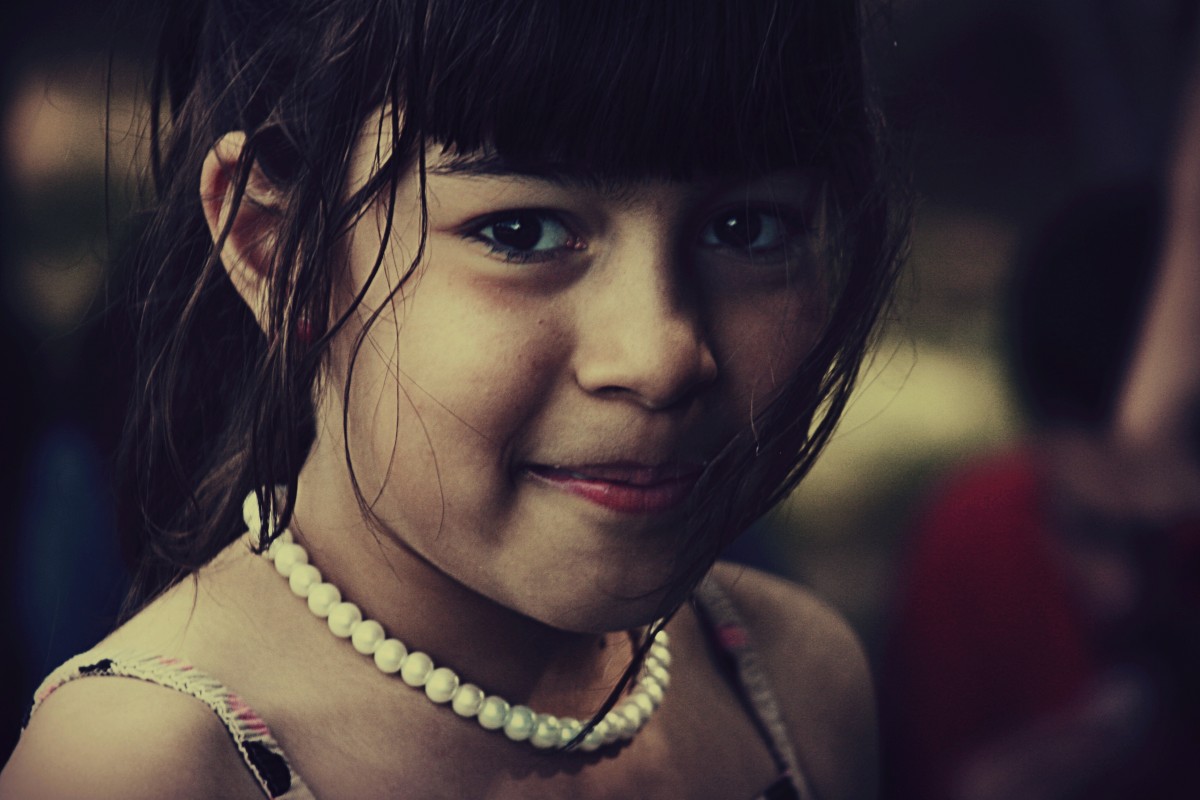
Tags: girl, woman, model, red, color, fashion, lady, facial expression, hairstyle, smile, close up, human body, face, nose, eye, glasses, head, skin, beauty, organ, emotion, photo shoot, brown hair